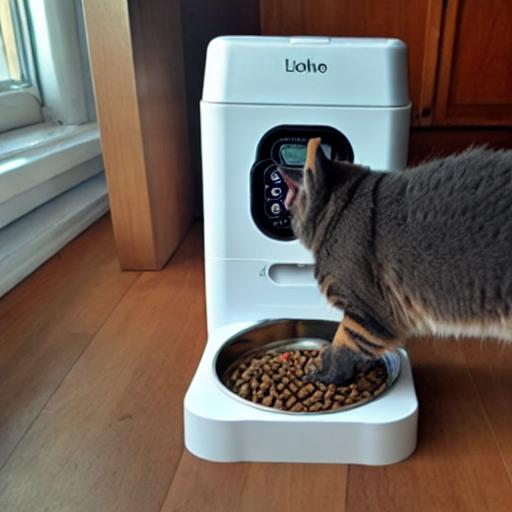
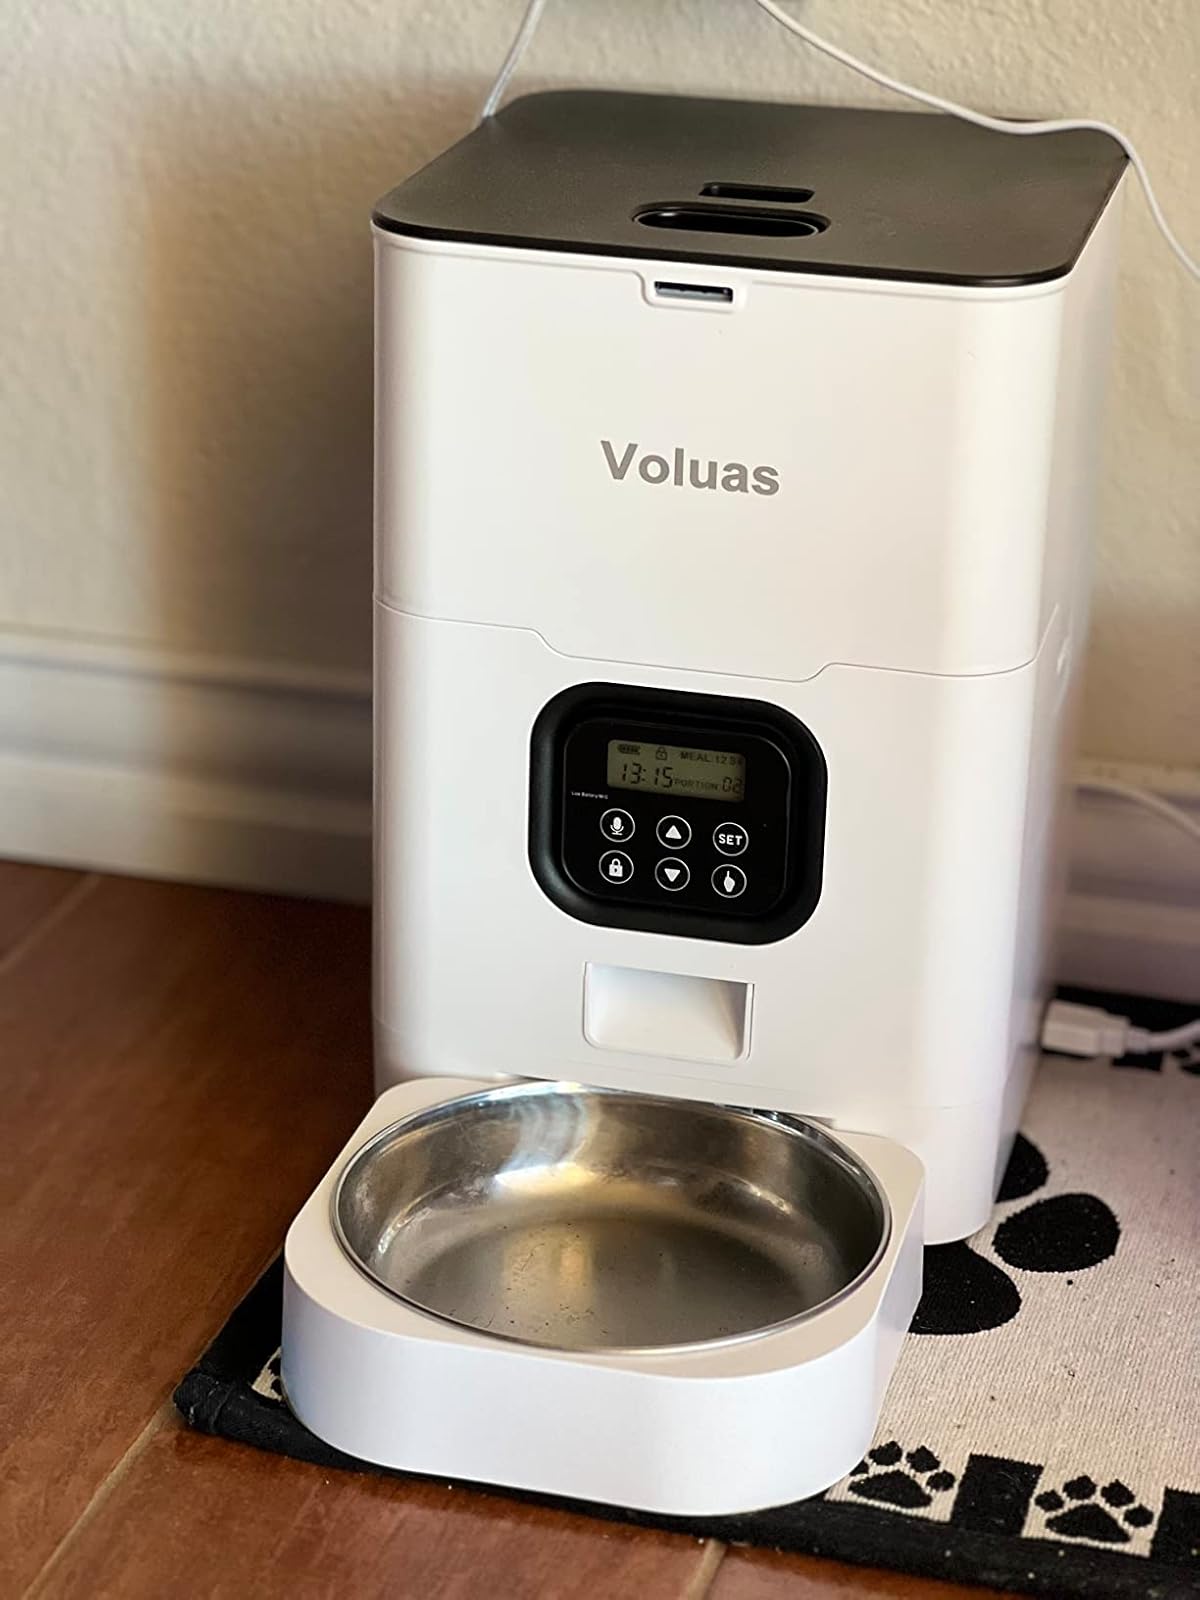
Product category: items_feeder
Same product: no